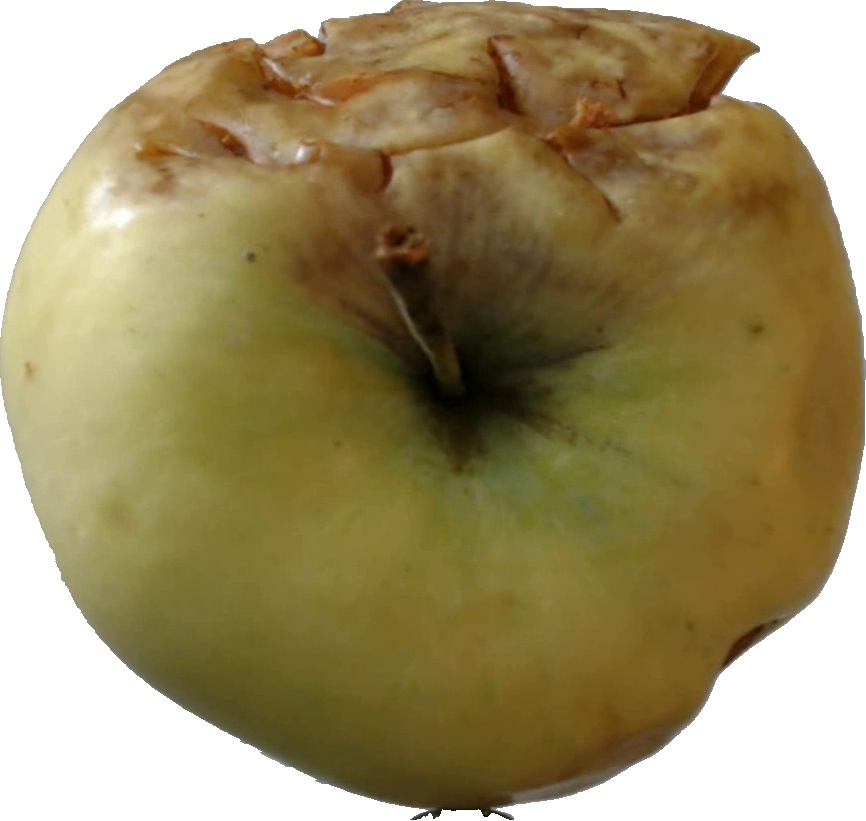
Label: apple_hit_1